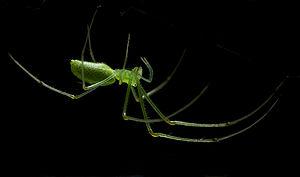
Tetragnatha squamata. Cette belle araignée vert-jaunâtre fait 7mm x 5mm environ, et présente un motif en écailles sur don dos. Photo prise au bord du lac Akasaka, dans la ville de Saitama, préfecture de Saitama Iwatsuki (Japon). 日本語: ウロコアシナガグモ 体長5mmから7mm位で黄緑色の美しい蜘蛛。背中とその側面にウロコ状の模様がある。
Tetragnatha squamata est une espèce d'araignées aranéomorphes de la famille des Tetragnathidae.